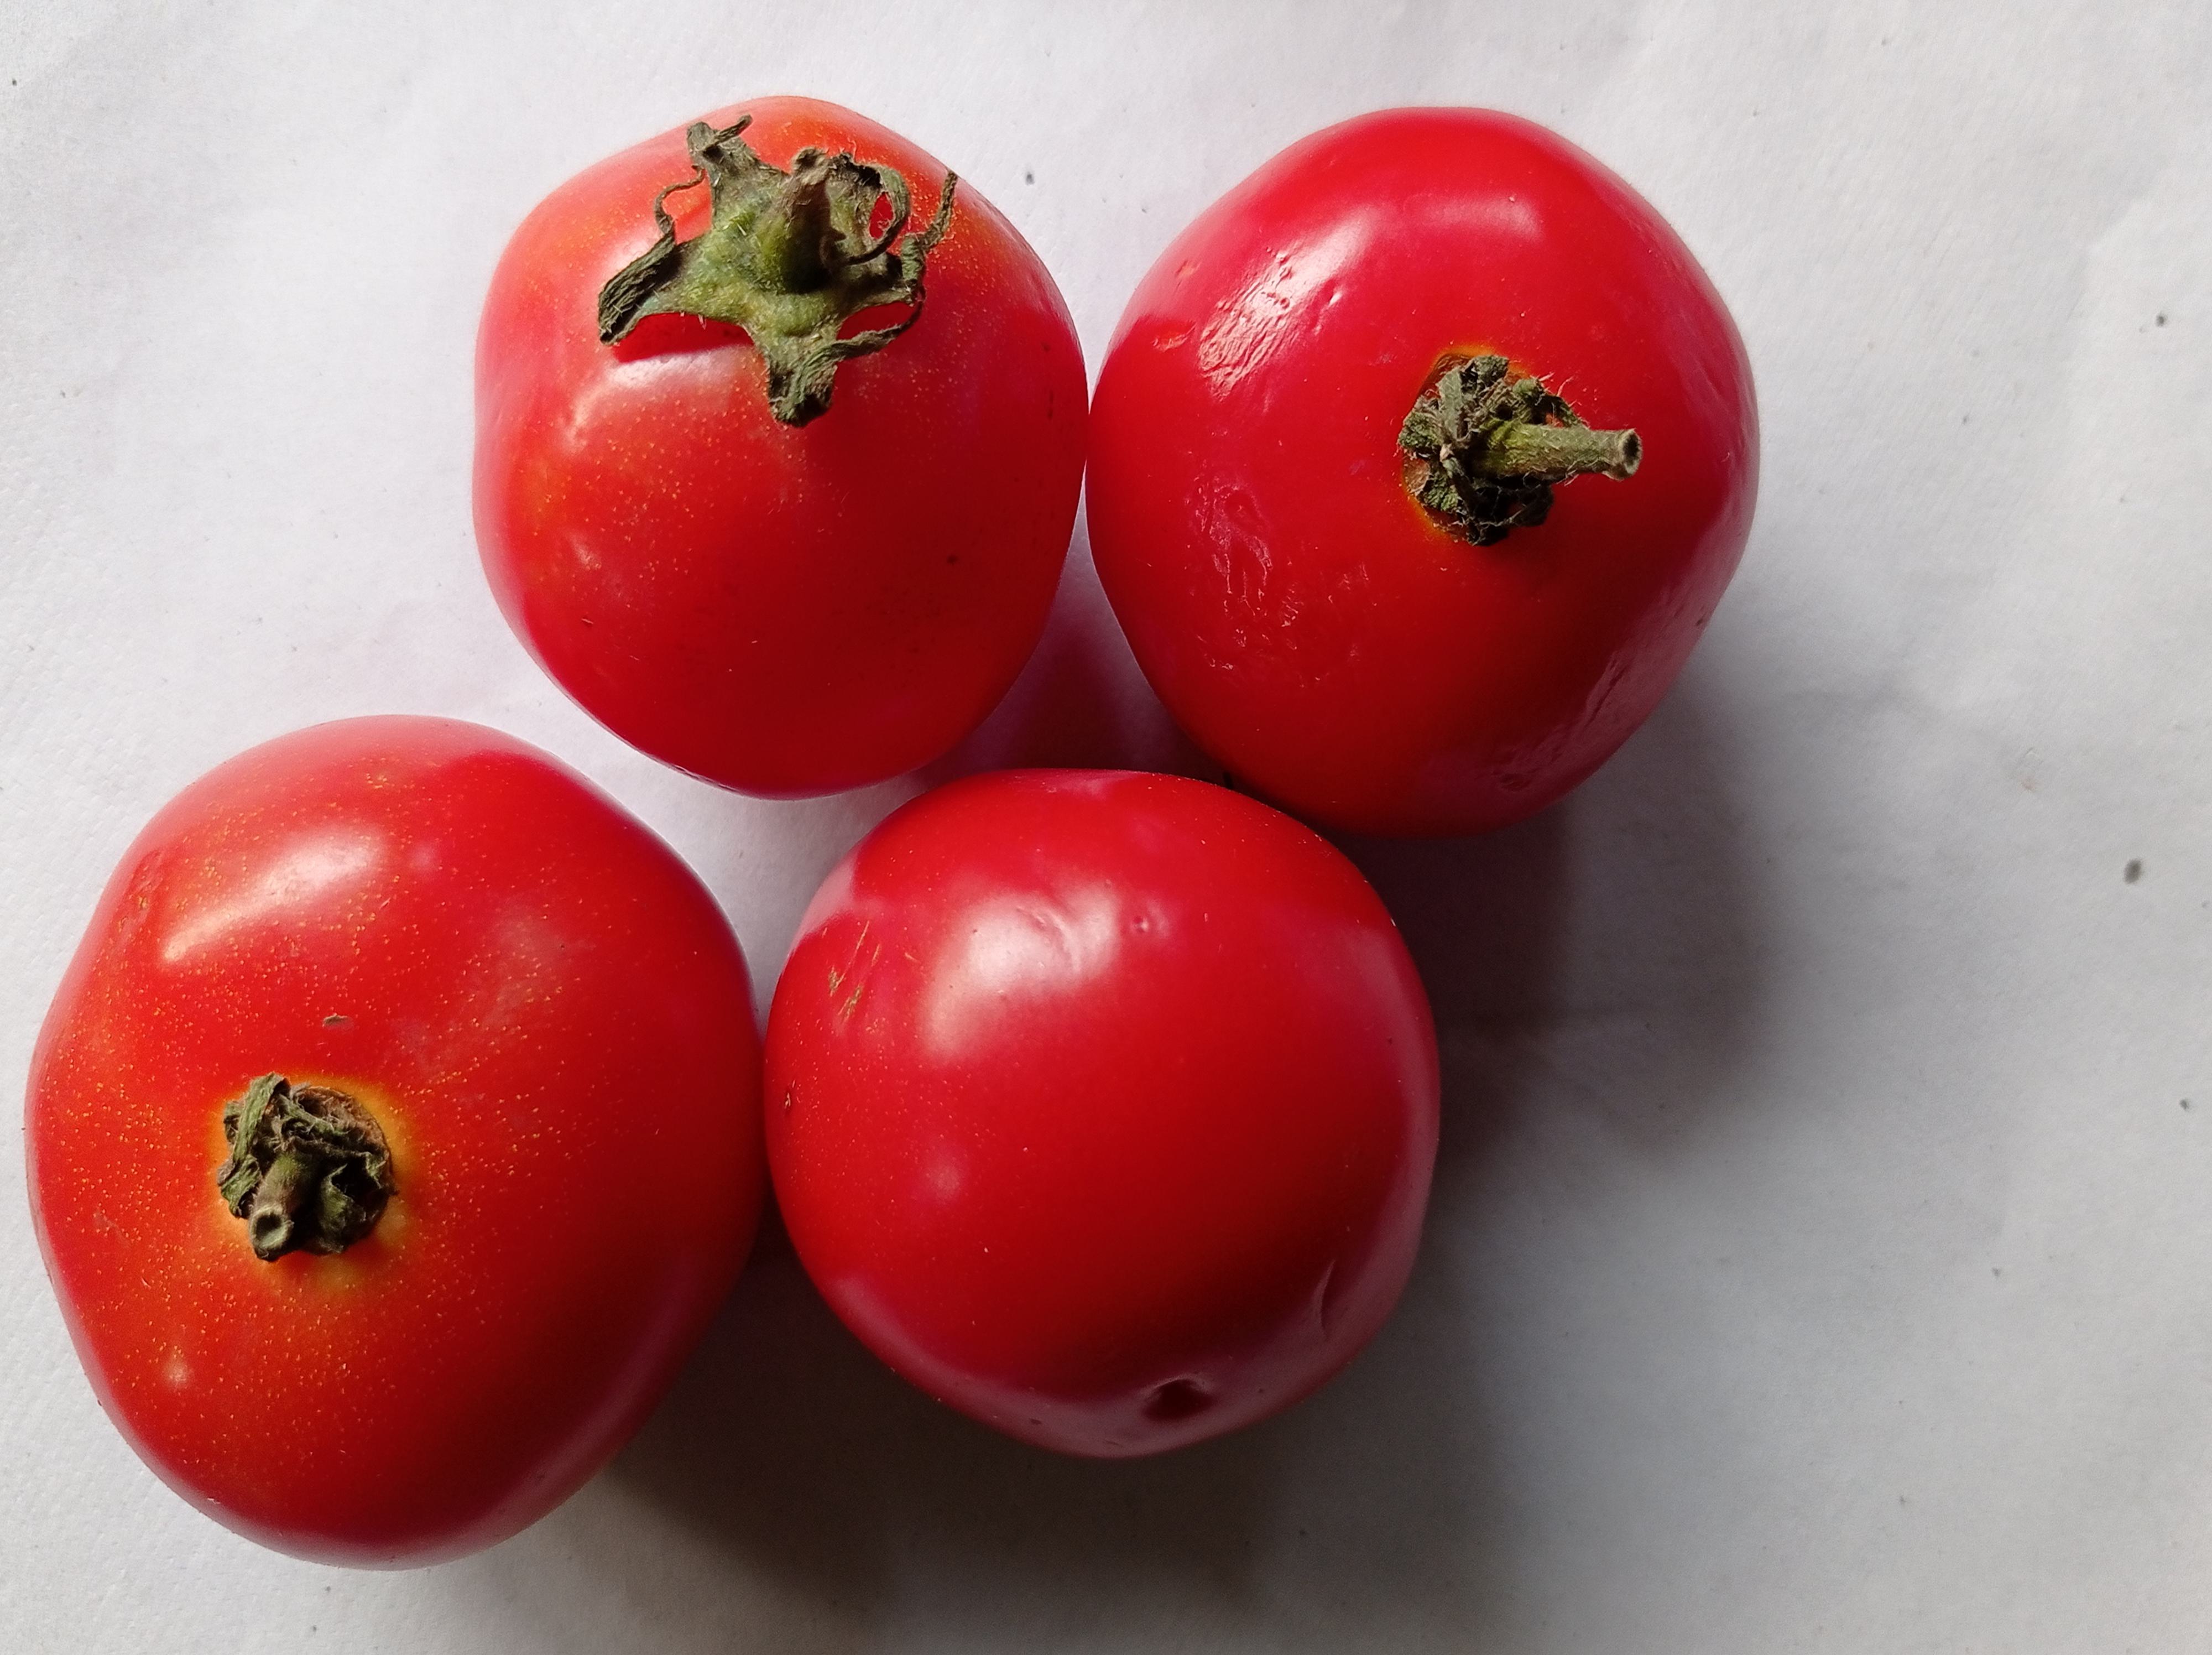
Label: Fresh